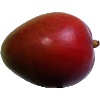
Label: red_mango